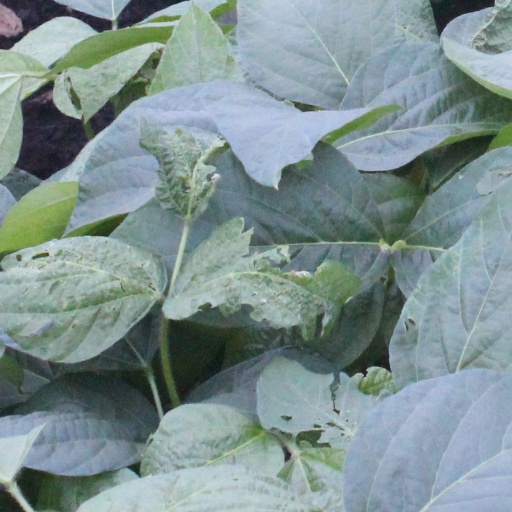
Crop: soybean